East Rockaway, New York

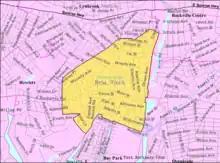
U.S. Census map of East Rockaway.

According to the United States Census Bureau, the village has a total area of , of which is land and is water.